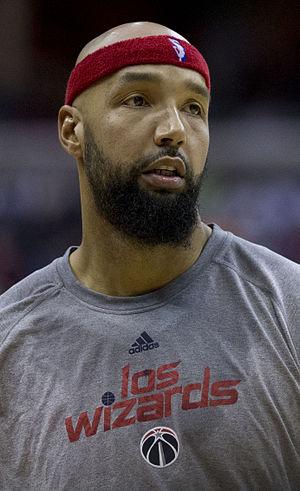
Drew Gooden, né le 24 septembre 1981, est un joueur américain de basket-ball. Il évolue au poste d'ailier fort et mesure 2,08 m.